Miniature wargame

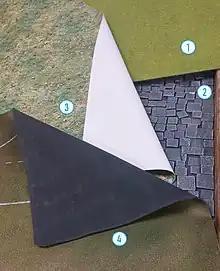
Different gaming table surfaces1: Gaming board with artificial grass2: Modelled gaming plate3: Plastic mat with printed grass4: Mousepad mat with printed grass

A miniature wargame is played on a model of a battlefield. The model battlefield is usually mounted on a table. As far as size goes, every part of the battlefield should be within arm's reach of the players; a width of four feet is recommended.